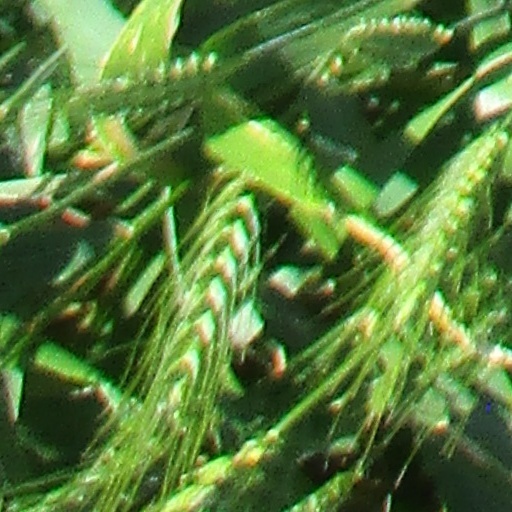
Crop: wheat